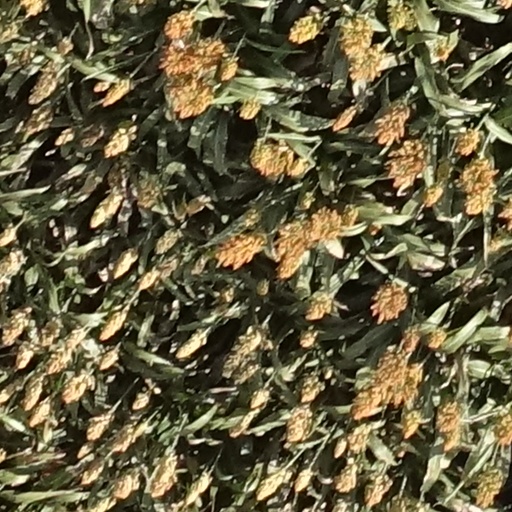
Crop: sorghum